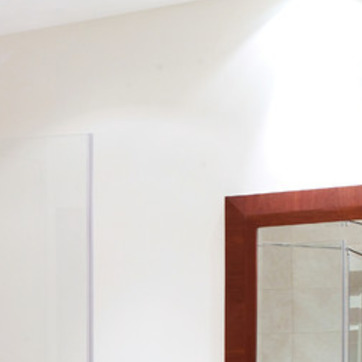
Material: mirror